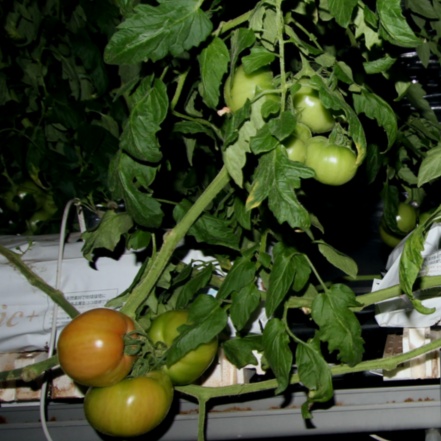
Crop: tomato